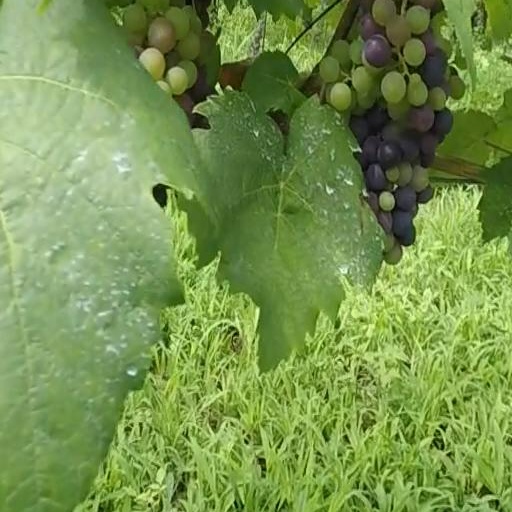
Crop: grape